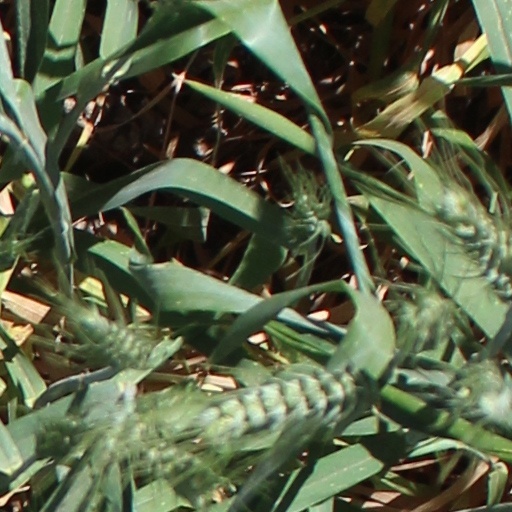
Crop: wheat